Crawford station (Georgia)

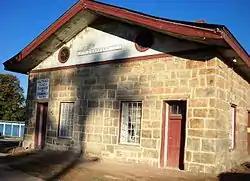

Crawford Depot is a historic train station in Crawford, Oglethorpe County, Georgia. It was added to the National Register of Historic Places on May 27, 1977. The depot is located on U.S. 78; it dates from ca. 1848 and is used to house the Oglethorpe County Chamber of Commerce.